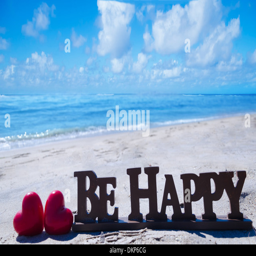
sign with heart shapes on the sandy beach by the ocean